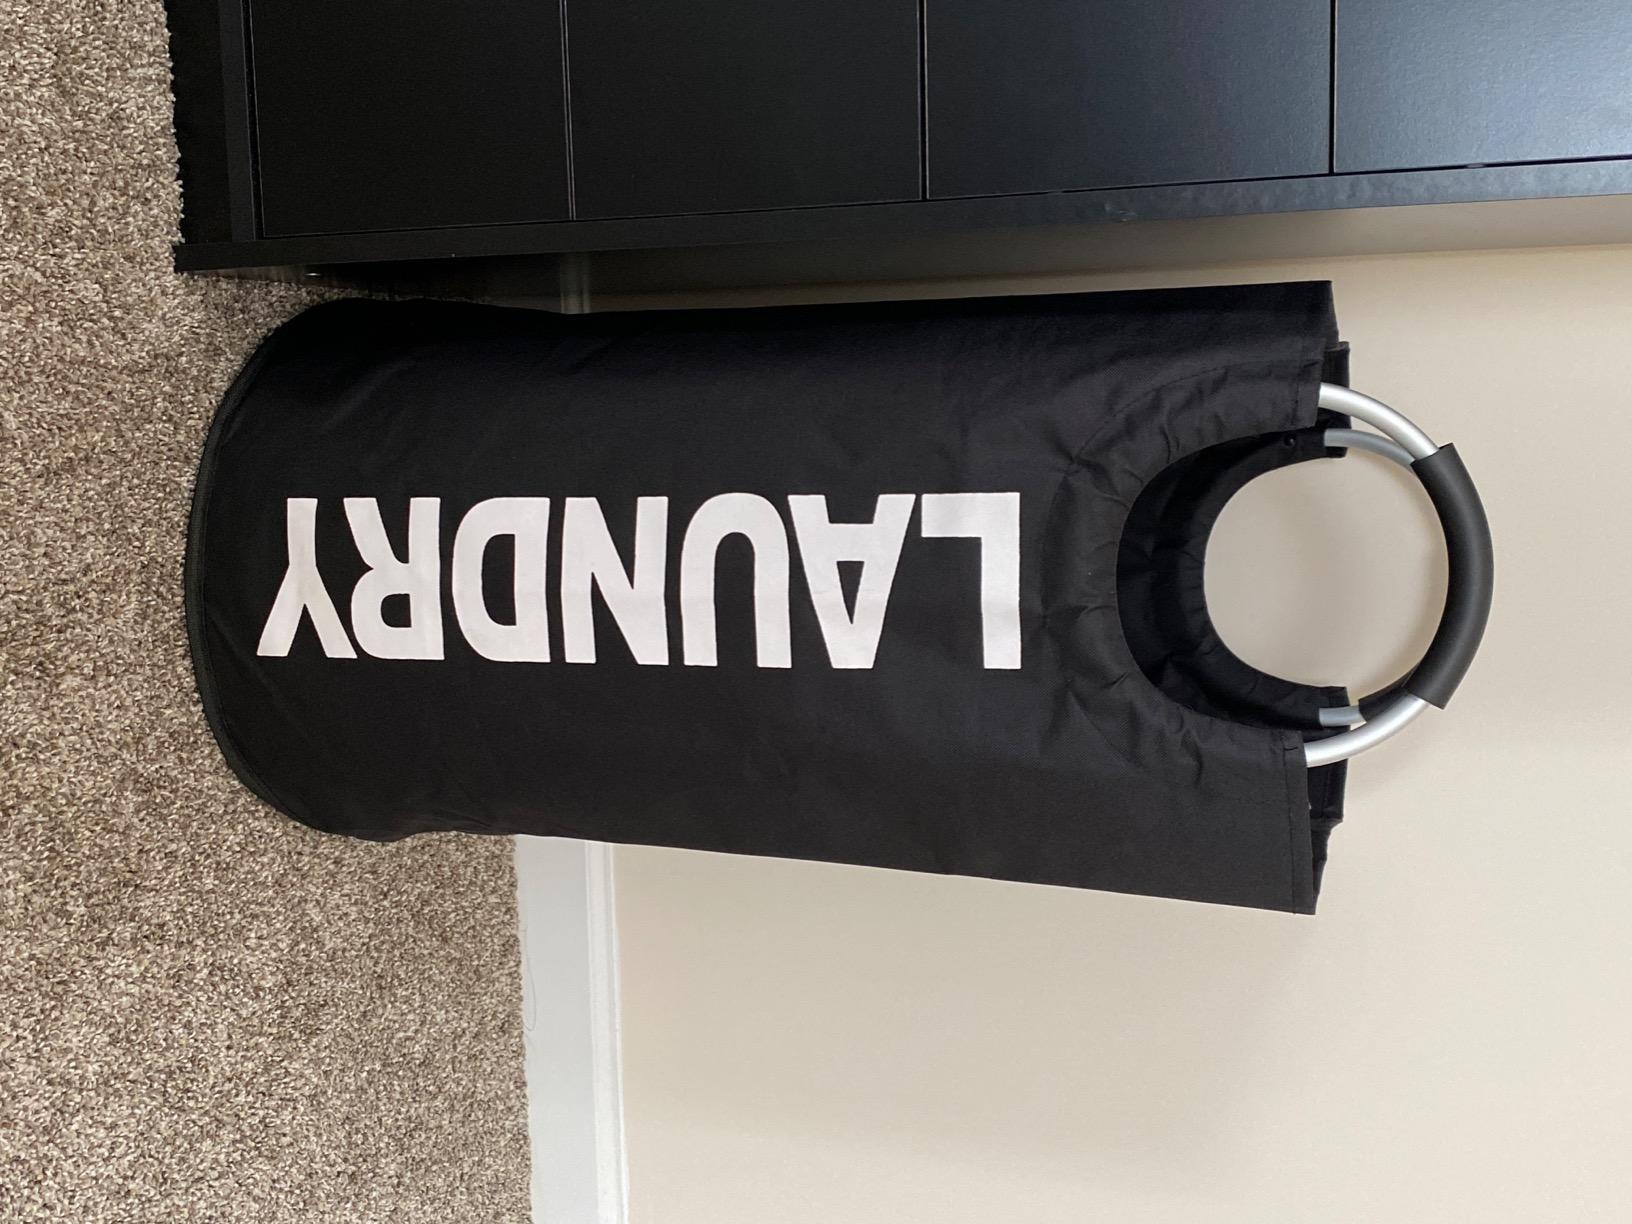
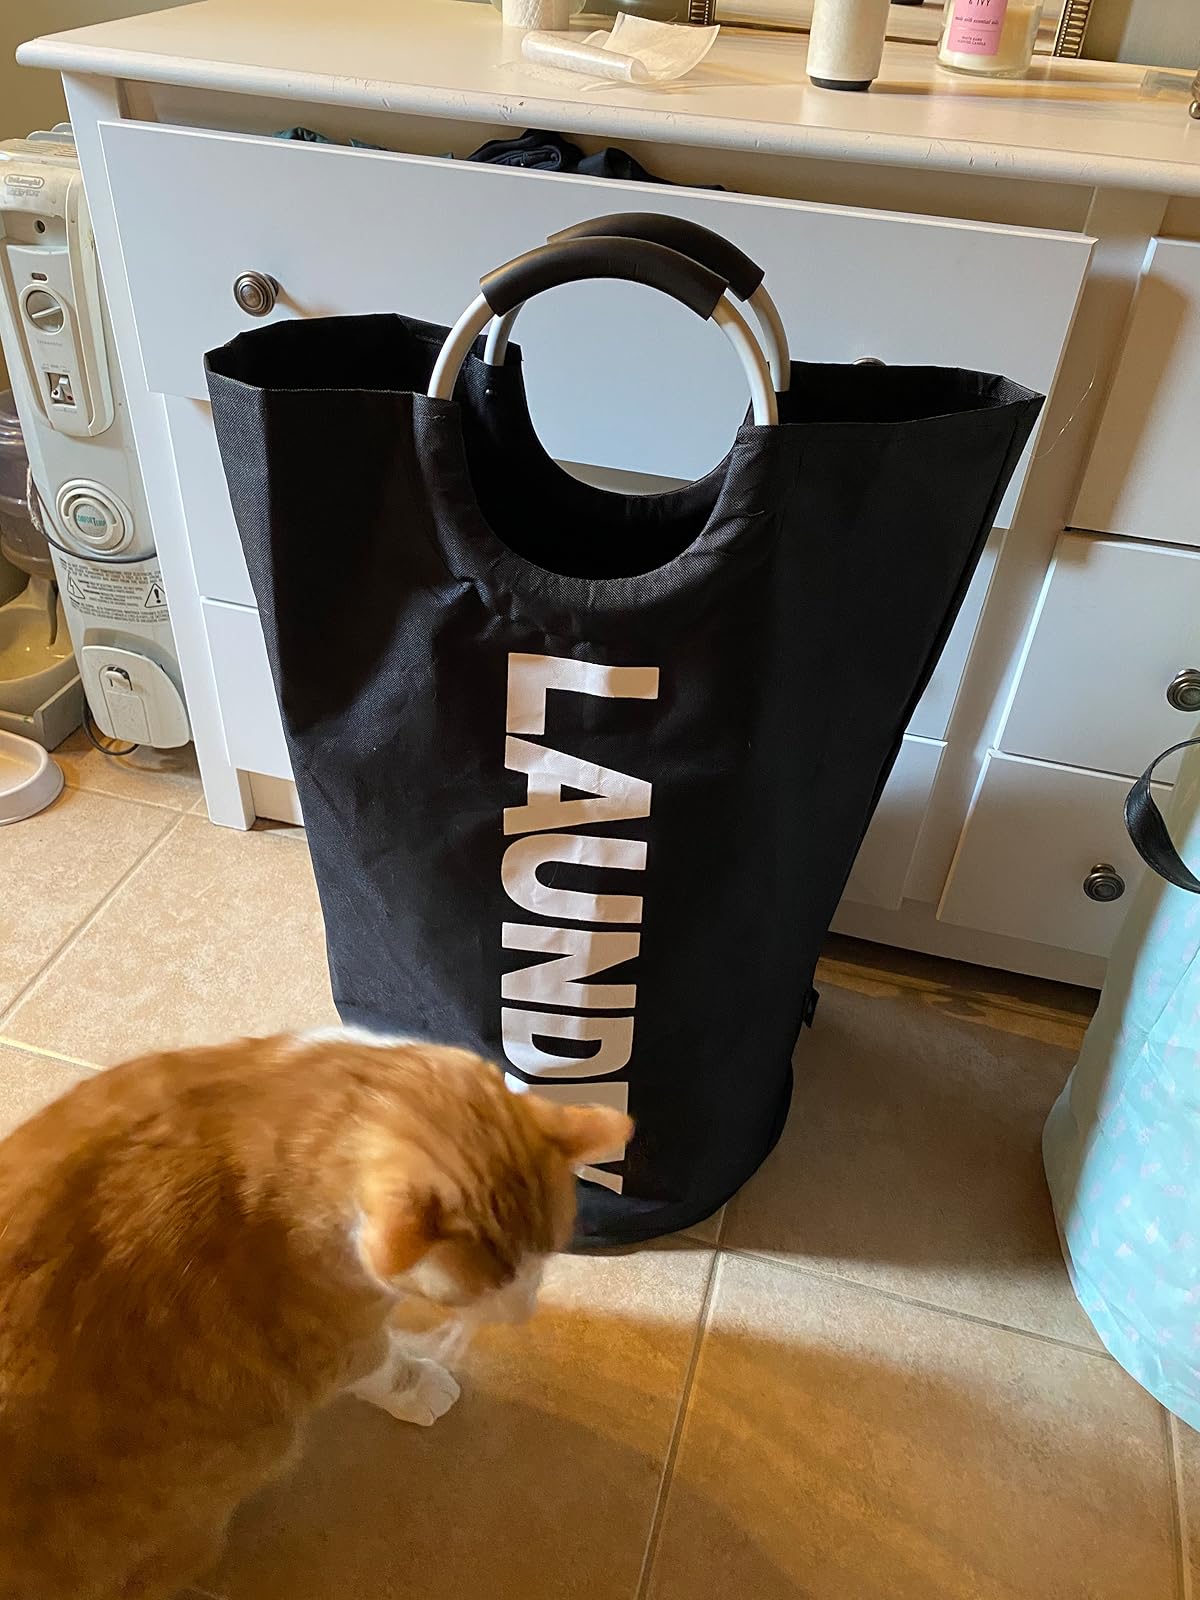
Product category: items_hamper
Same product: yes